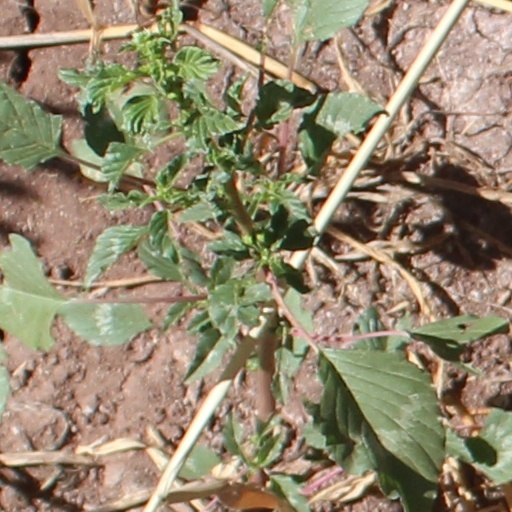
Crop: wheat